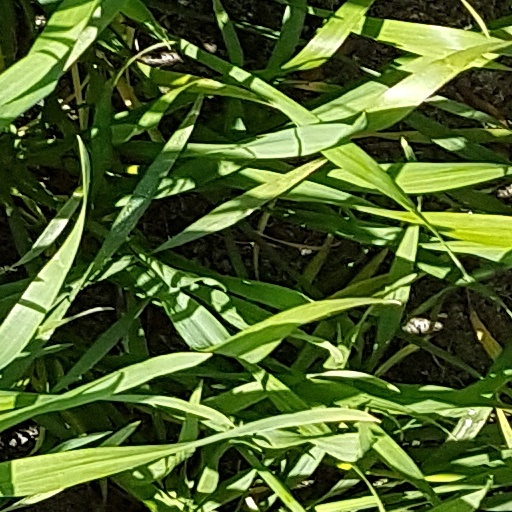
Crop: wheat